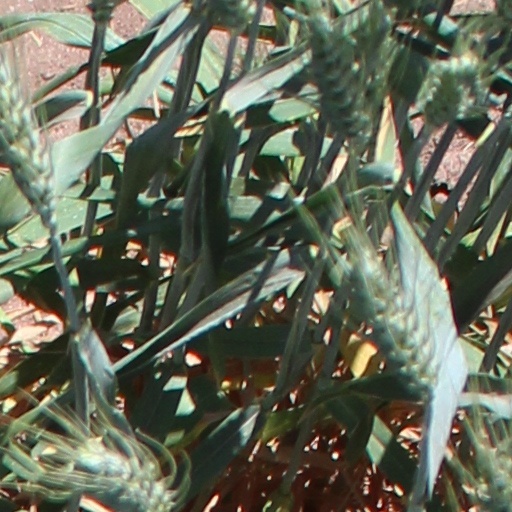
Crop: wheat